American Samoa at the 2020 Summer Olympics

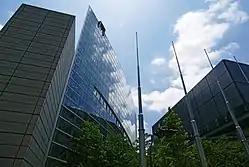
The Tokyo International Forum, where Jungblut competed in his event

American Samoan sailors qualified one boat in each of the following classes through the class-associated World Championships and the continental regattas, marking the country's recurrence to the sport for the first time since the 1996 Summer Olympics in Atlanta, Georgia. The pair, Adrian Hoesch and Tyler Paige, qualified by winning the 2020 Sail Melbourne International for the Men's 470 class spot.